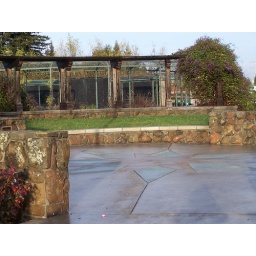
The bridge ends in this lovely star circle. There are vines here and a water wall.